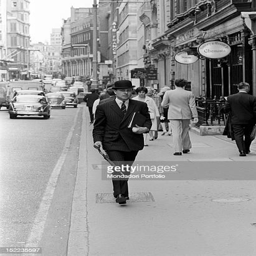
a man with a bowler hat and an umbrella walking in a street of the city 1960s